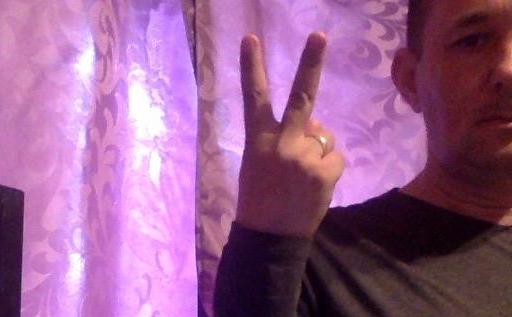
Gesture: peace_inverted